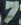
Number: 7